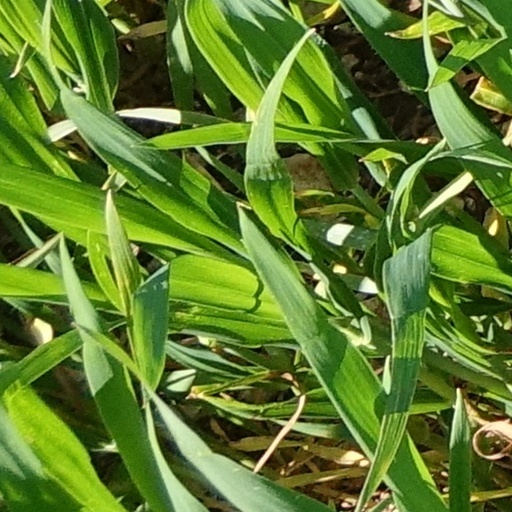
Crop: wheat